Women in Laos

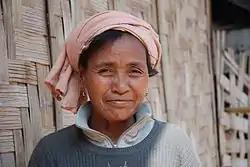
Khmu woman in village Ban Huay fay, region Luang Prabang, Laos

Under the Constitution of Laos, women are legally equal to men. They have the right to vote and to inherit property. In practice, the roles and status of women in Lao society sometimes depend on ethnic affiliation. In some cases, as in the status of Lao Loum women, the youngest daughter is sometimes assigned the task of caring for elderly parents in return for inheritance benefits like land and business.